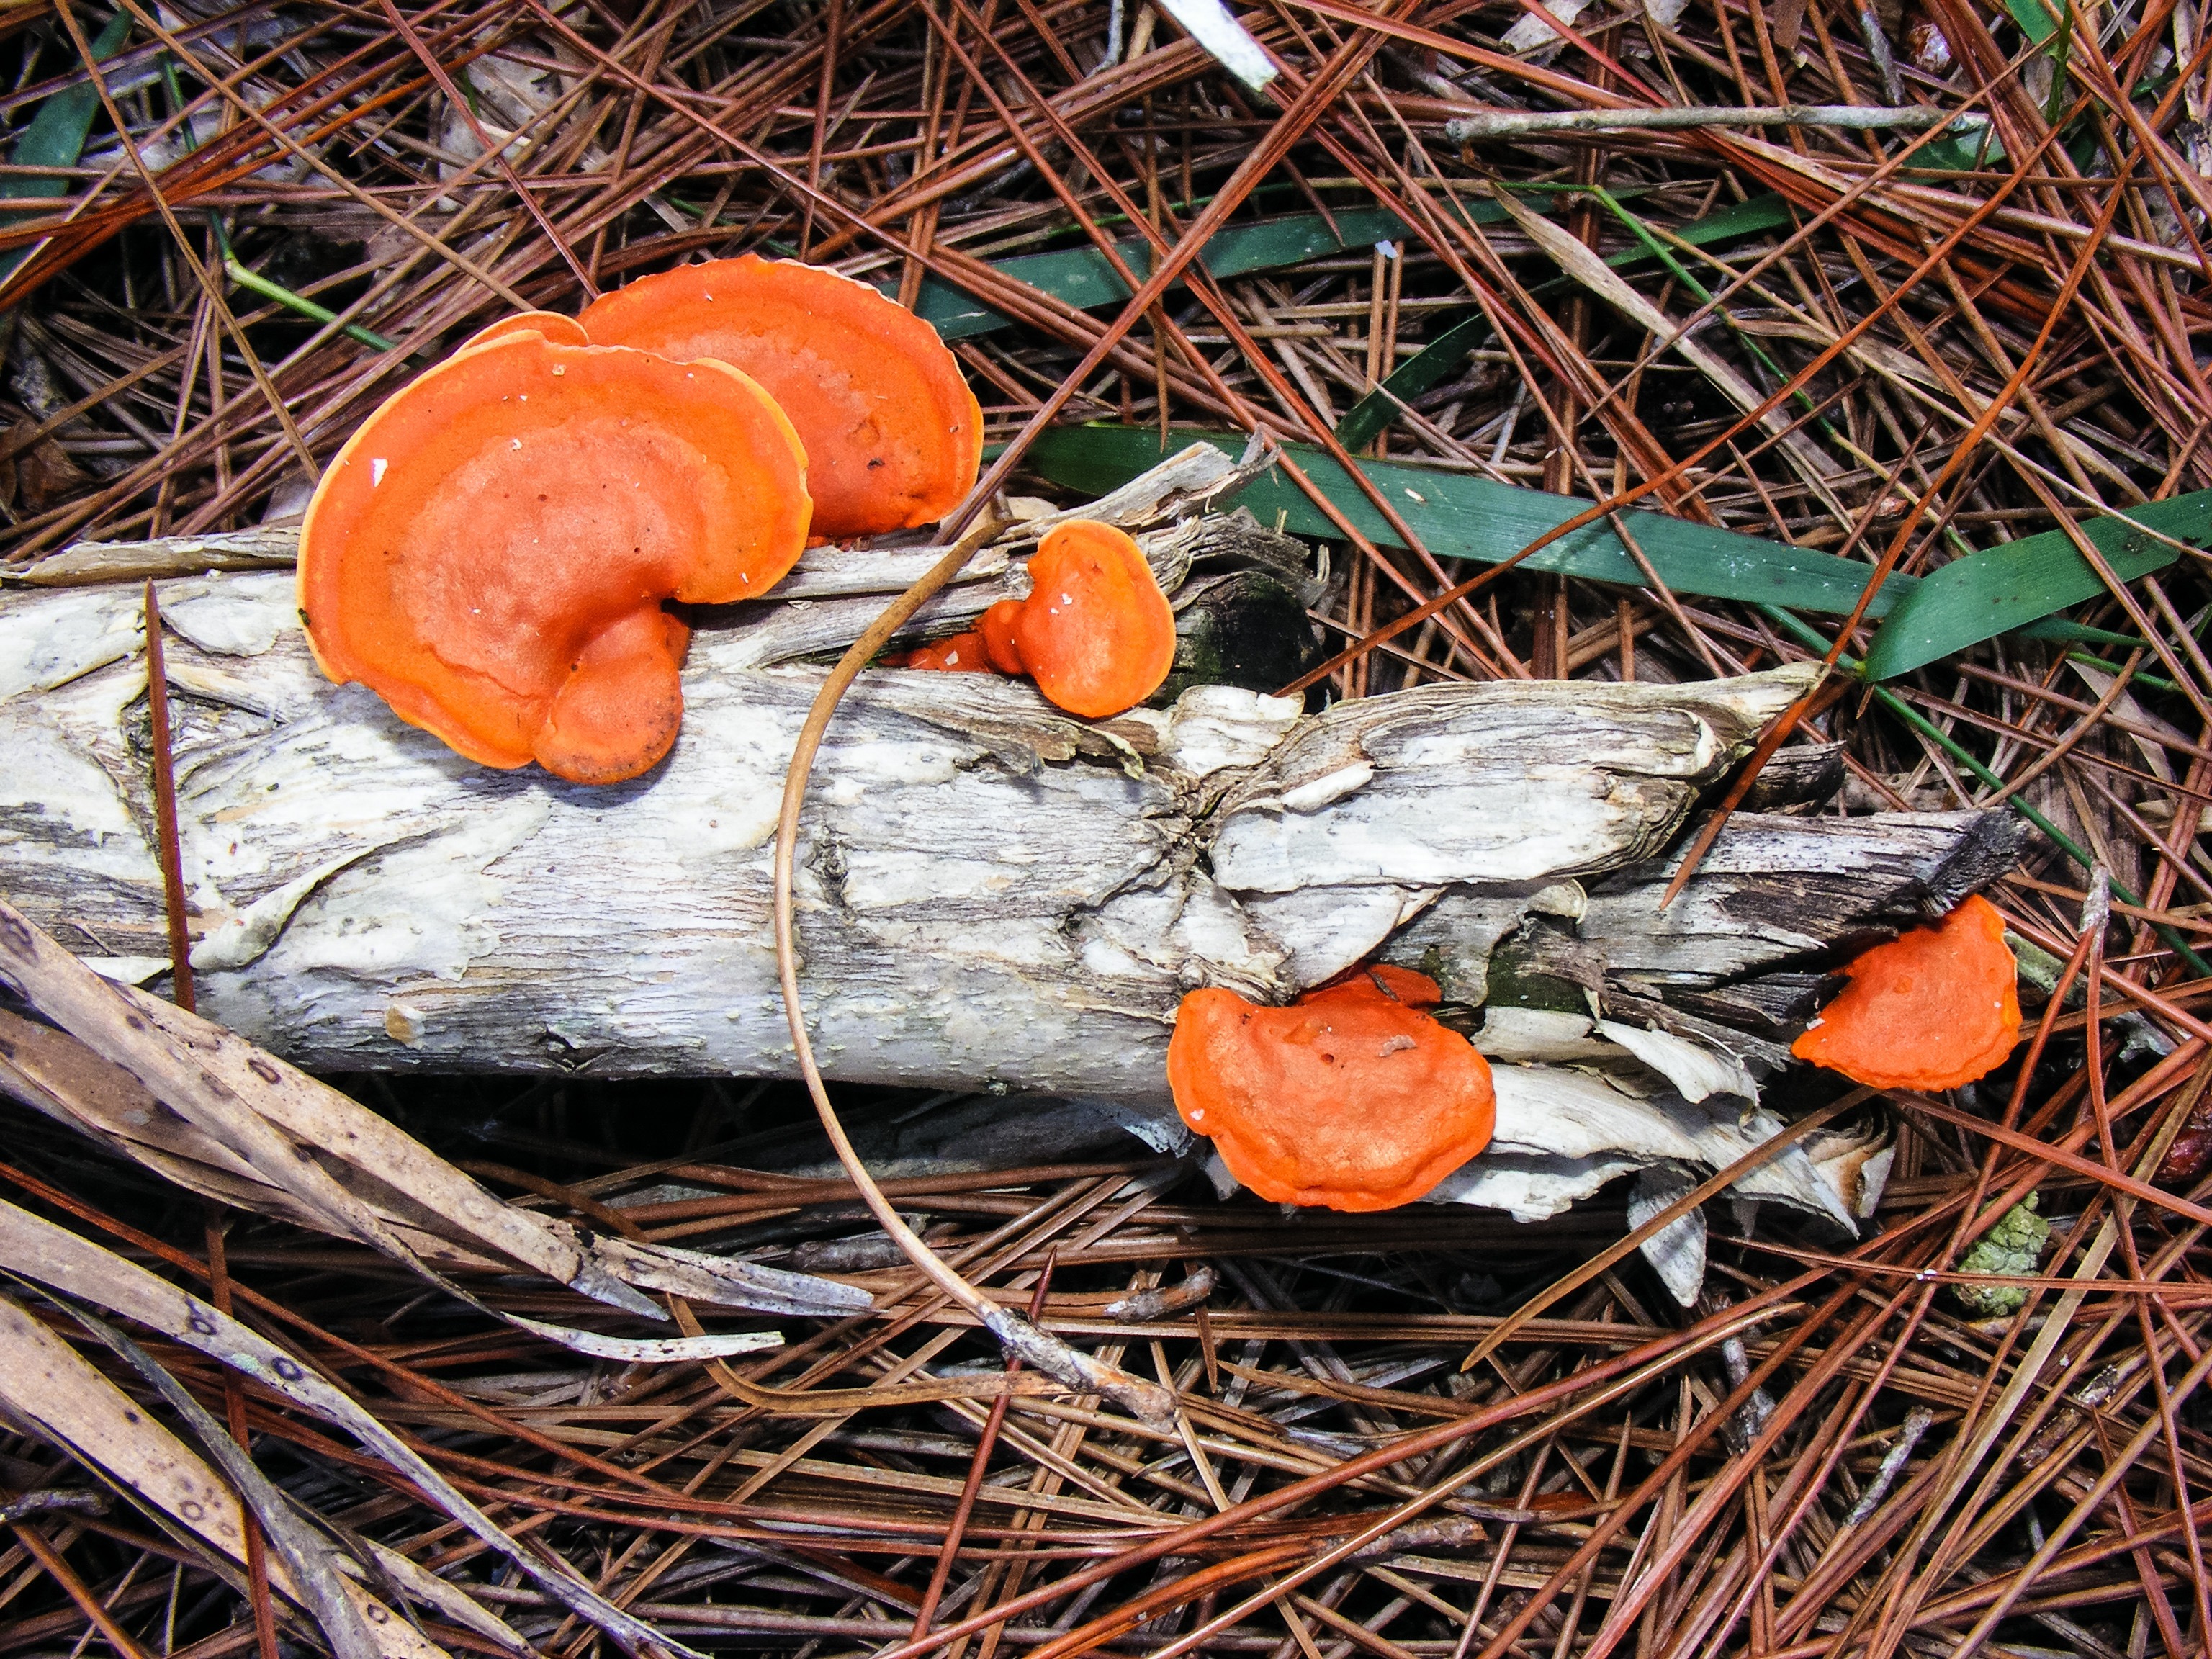
tree, nature, branch, plant, leaf, dry, orange, produce, autumn, brown, shelf, mushroom, dead, fungus, outside, creepy, woodland, bolete, matsutake, edible mushroom, medicinal mushroom, agaricomycetes, agaricaceae, penny bun, pine leaves, pycnoporus cinnabarinus, cinnabar polypore